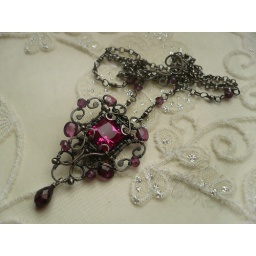
red topaz, rhodolite and garnet in oxidized silver